Eudonia asaleuta

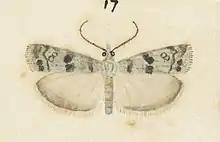
Illustration of female.

This species has forewings that a coloured a bluish grey with a sheen that camouflages the moth against rocks.